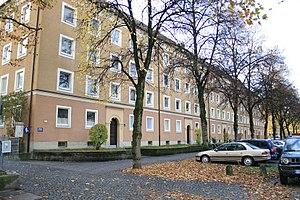
Le Kommando Agfa était un Kommando annexe du camp de concentration de Dachau comportant selon les époques de 500 à 800 femmes détenues en même temps. Elles constituaient la main d'œuvre forcée de l'entreprise Agfa Kamerawerke alors rattachée au groupe IG Farben de Munich-Giesing, une banlieue munichoise située à 23 km de Dachau. L'usine augmenta sa contribution à l'effort de guerre allemand en fournissant la Wehrmacht à partir de 1941. Depuis cette époque, un nombre toujours accru de travailleurs forcés y fut dirigé.